Georges Doeuillet

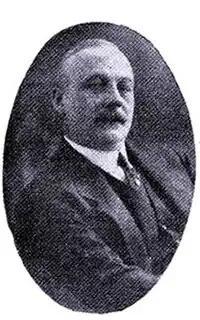
Portrait of Georges Doeuillet

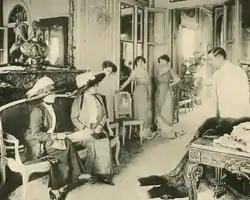
Georges Doeuillet (right) in his Place Vendôme maison

Georges Camille Doeuillet (16 July 1865, Oise, Northern France - 20 March 1934, Paris) was one of France's best known couturiers along with his peers Louise Chéruit, Jeanne Paquin, Paul Poiret, Redfern & Sons and the House of Charles Worth.